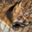
Label: fox